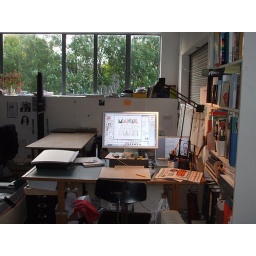
It's very quiet, even though it is on the market street as the studio is in the back of the building!